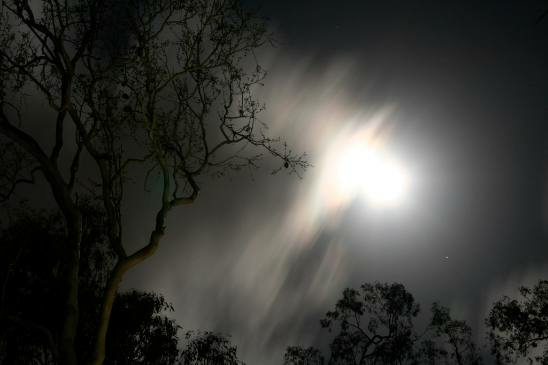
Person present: No